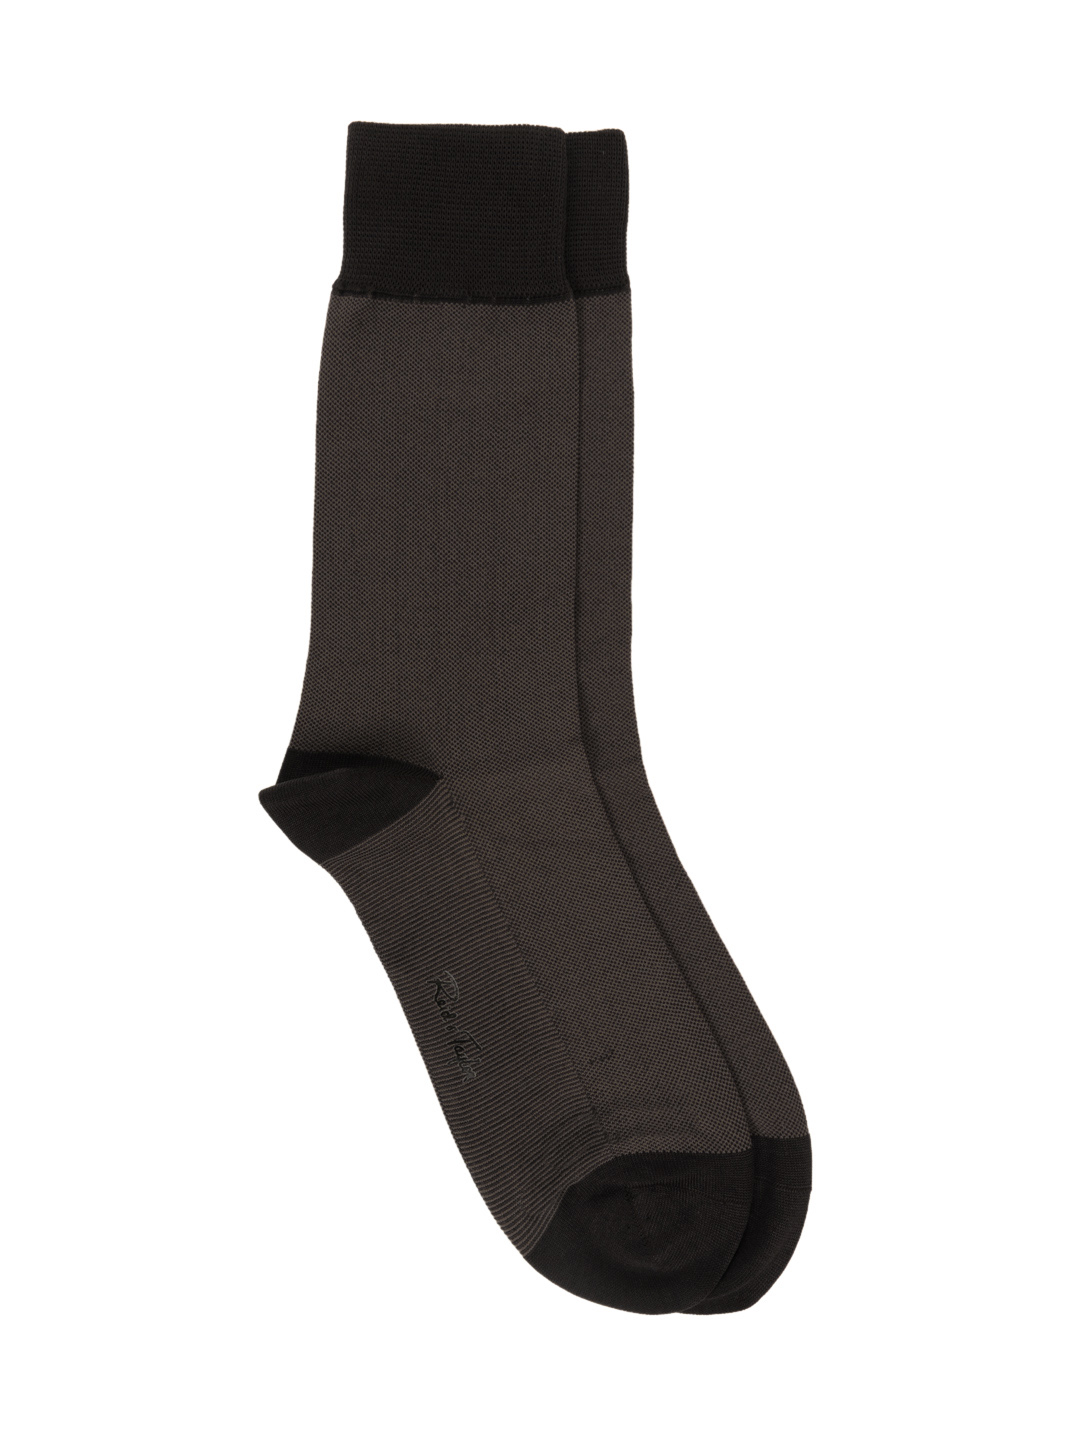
Reid & Taylor Men Brown Socks
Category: Accessories / Socks / Socks
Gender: Men
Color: Brown
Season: Summer 2016
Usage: Casual